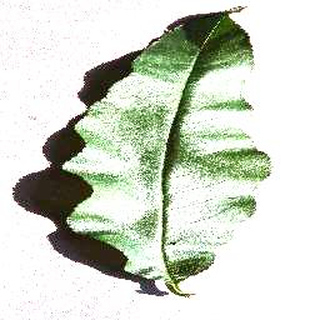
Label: healthy_peach